Stockholm

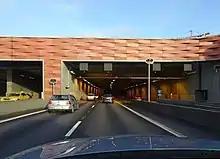
Norra länken (North link) motorway in Stockholm

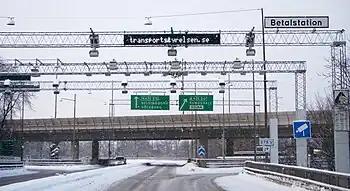
A control point for the congestion charge leading up to Essingeleden

The most popular spectator sports are football and ice hockey. The three most popular football clubs in Stockholm are AIK, Djurgårdens IF and Hammarby IF, who all play in the first tier, Allsvenskan. AIK play at Sweden's national stadium for football, Strawberry Arena in Solna, with a capacity of 54,329. The 2017 UEFA Europa League Final was played on 24 May between AFC Ajax and Manchester United at this arena. Manchester United won the trophy after a 2–0 victory.